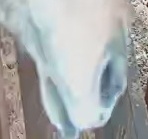
Face region: mouth_nostrils (mouth_chin_nostrils_and_profile)
Pain indicator: moderately_present